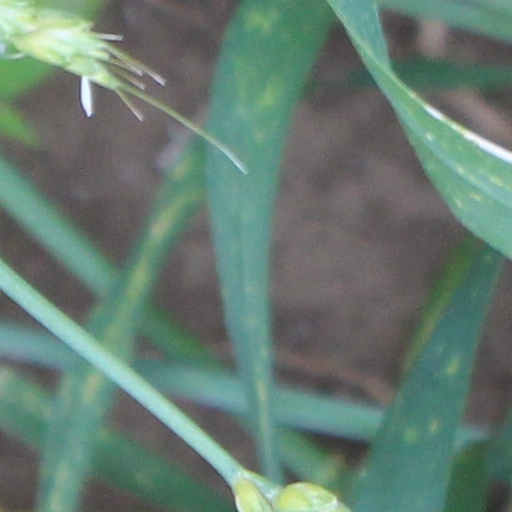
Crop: wheat